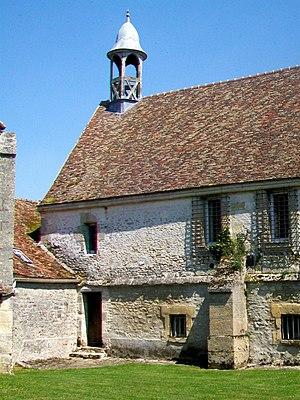
L'ancien prieuré à côté de l'église, rue Octave-de-Boury.